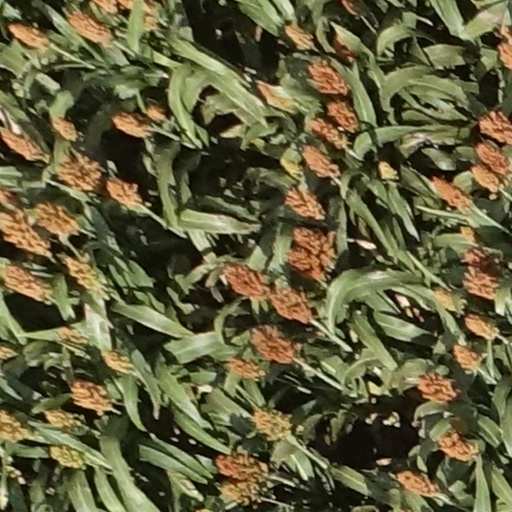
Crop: sorghum